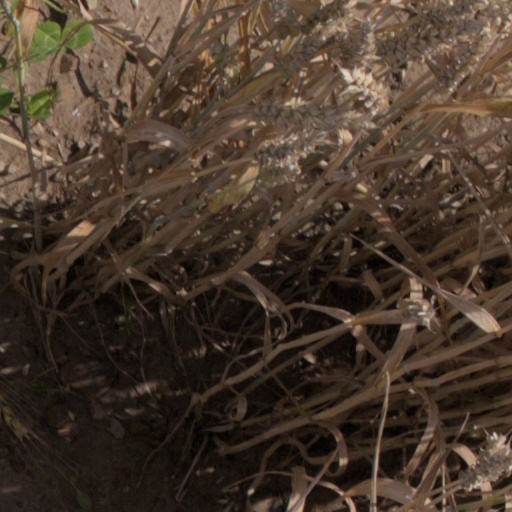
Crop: wheat